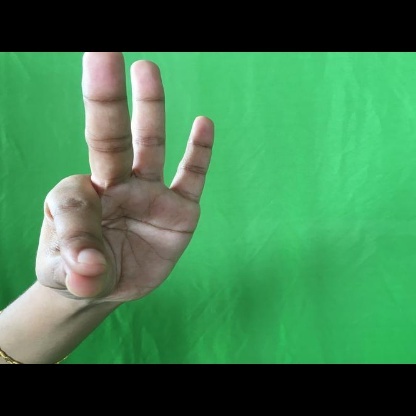
Mudra: Hamsasyam